Italian fascism

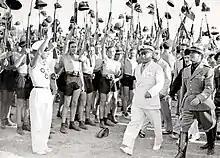
Benito Mussolini and fascist Blackshirt youth in 1935

Italian fascism is based upon Italian nationalism and in particular, it seeks to complete what it considers the incomplete project of "Risorgimento" by incorporating "Italia Irredenta" (unredeemed Italy) into the state of Italy. The National Fascist Party (PNF) founded in 1921 declared that the party was to serve as "a revolutionary militia placed at the service of the nation. It follows a policy based on three principles: order, discipline, hierarchy".